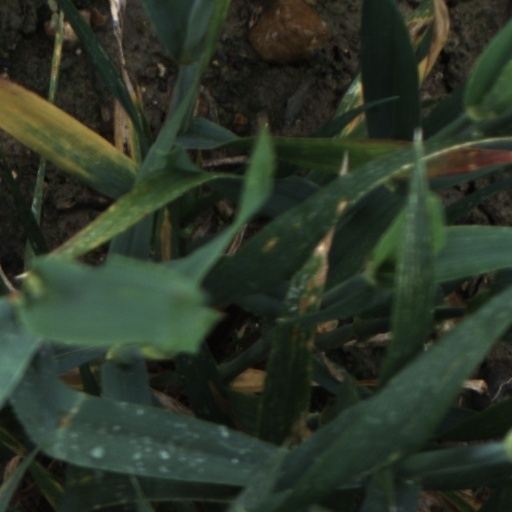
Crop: wheat